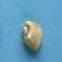
Maize quality: Good